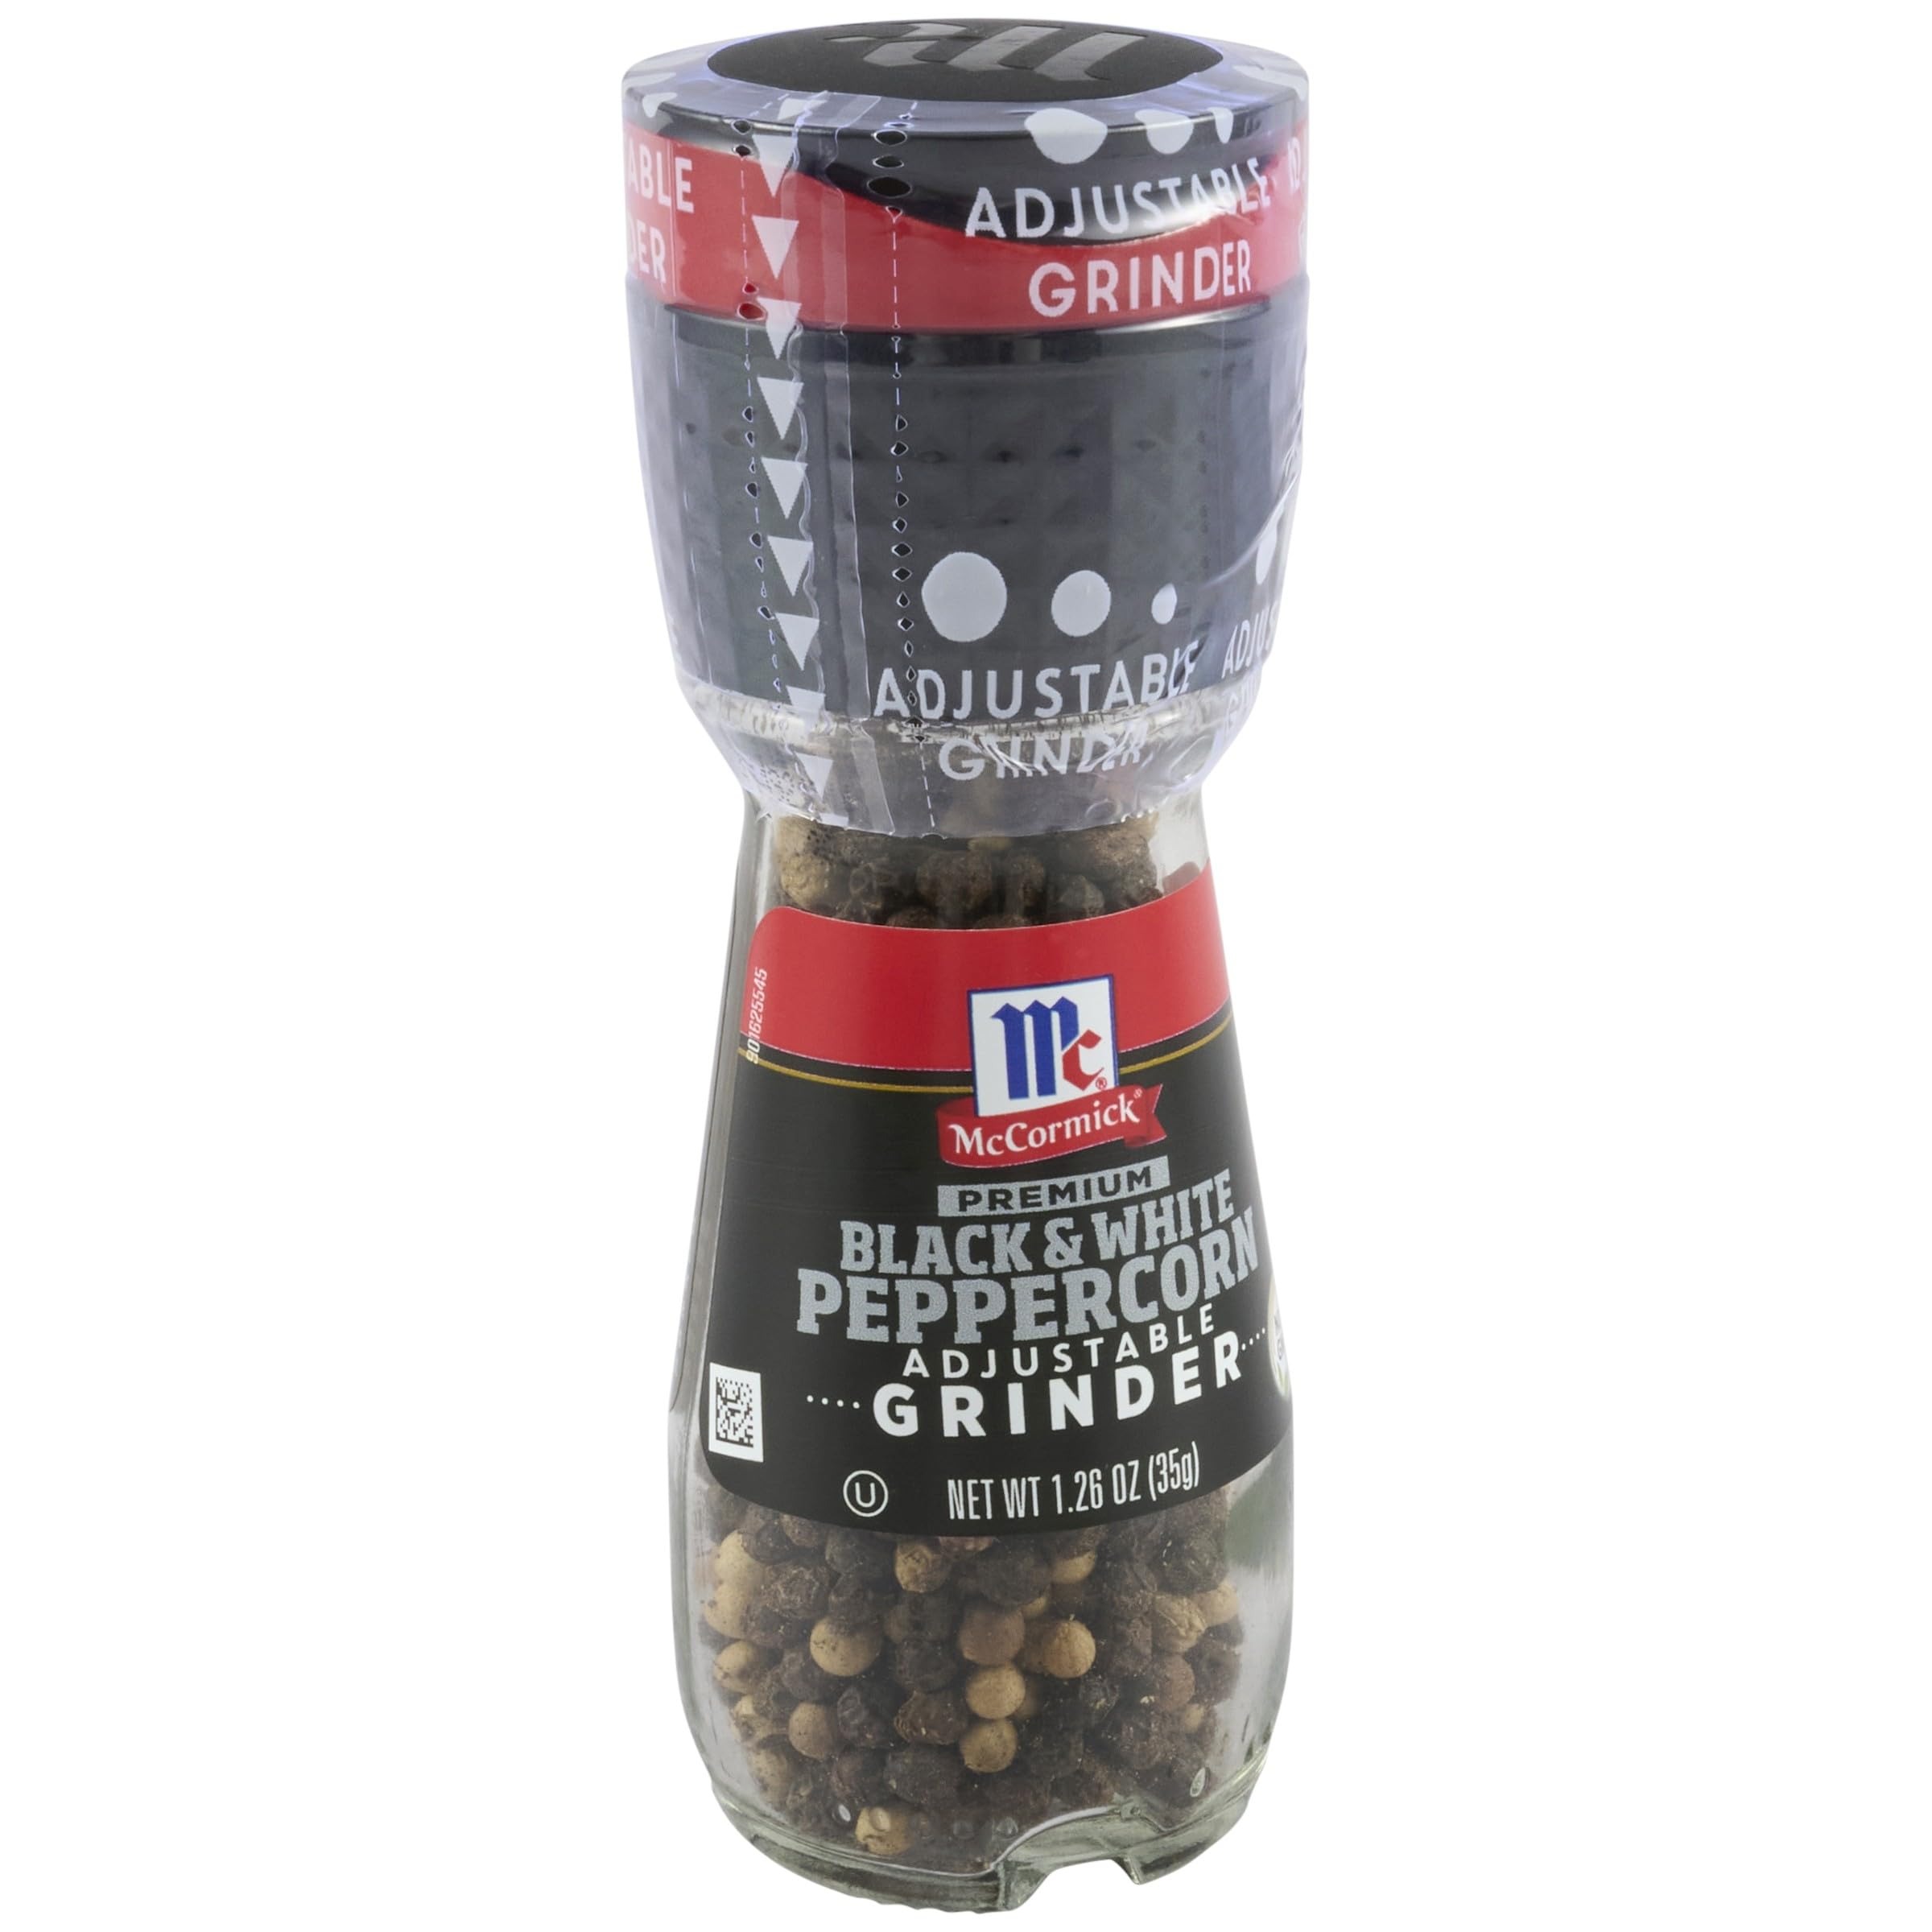
Item Name: McCormick Premium Black & White Peppercorn Adjustable Grinder, 1.26 oz
Bullet Point 1: Bold combination of black peppercorns and white peppercorns
Bullet Point 2: Brings woody, black pepper heat along with earthy taste and aroma from white pepper
Bullet Point 3: Adjustable grinder conveniently offers coarse, medium or fine grind; not refillable
Bullet Point 4: McCormick Seasoning Grinder glass bottles are recyclable; remove grinder head first
Bullet Point 5: To use: remove cap, adjust grinder to desired grind, turn upside down and twist
Value: 1.26
Unit: Ounce

Price: 2.495